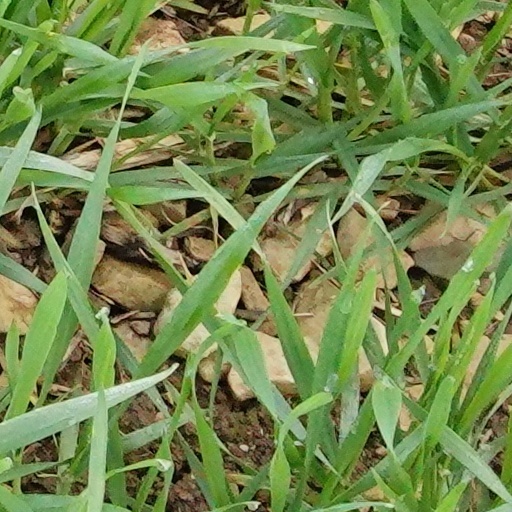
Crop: wheat